Monte Casale

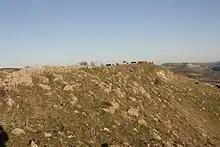
View of the summit of Monte Casale

Monte Casale is a mountainous elevation on Sicily in Italy, reaching 910m above sea level, which (with the neighbouring Monte Lauro) formed part of the oldest volcanic formation of the Hyblaean Mountains. Their peaks form the boundary between the present-day provinces of Syracuse and Ragusa and the watershed between the Irminio and Anapo rivers. It is notable for its important archaeological remains, discovered by Paolo Orsi early in the 20th century and identified by him with the ancient Greek city of Casmene.